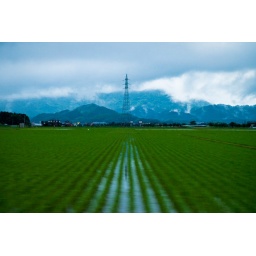
Rice fields covering the valley floor in Takeo, Japan (Kyushu). Shot out a moving car on the way home.